Government College of Engineering and Technology, Jammu

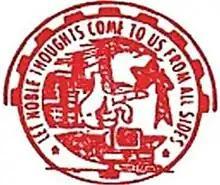
Official logo of college

The Government College of Engineering and Technology, Jammu (GCET Jammu) is an engineering institute located in Chak Bhalwal of Jammu district in the Indian union territory of Jammu and Kashmir. Established in 1994, GCET Jammu is the first engineering college of Jammu region and is affiliated with Jammu University for academic progression.